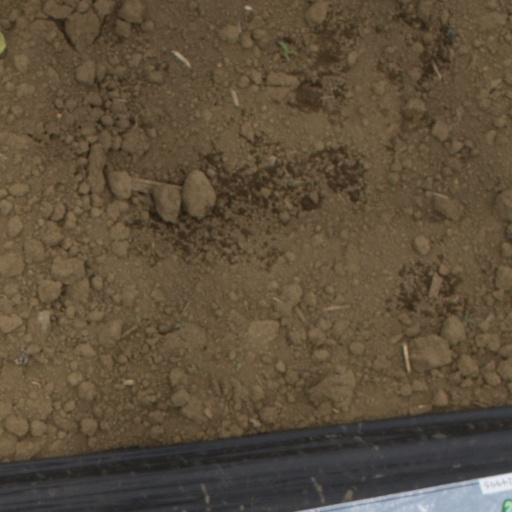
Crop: Jerusalem artichoke